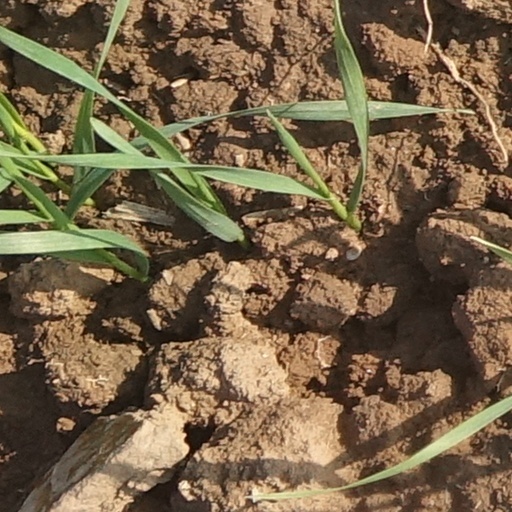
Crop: wheat